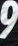
Number: 9